War of ideas

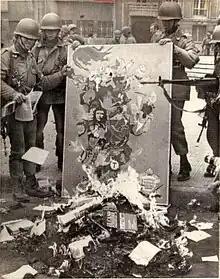
Book burnings in Chile following the 1973 coup that installed the Pinochet regime. Note the painting with a Che Guevara portrait being burned.

According to Dr. John Lenczowski, former Director of European and Soviet Affairs for the National Security Council during the Reagan administration, 'The Cold War took many forms, including proxy wars, the arms race, nuclear blackmail, economic warfare, subversion, covert operations and the battle for men's minds. While many of these forms had the trappings of traditional conflicts of national interests, there was a dimension to the Cold War that made it unique among wars: it centered around a war of ideas—a war between two alternative political philosophies."